List of butterflies of North America

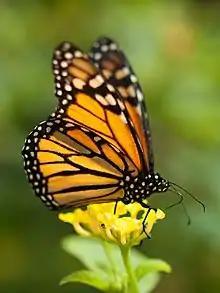
Monarch butterfly

This list contains links to lists with the common and scientific names of butterflies of North America north of Mexico.